Cockatiel colour genetics

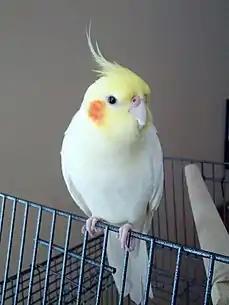
A pet lutino cockatiel. Note the lack of dark pigment, including in the beak, eyes, feathering, feet, skin and toenails.

Pied cockatiel plumage patterns vary significantly between one individual to another, giving rise to cockatiel breeders and hobbyists' "Heavy Pied" and "Light Pied" distinctions. Unfortunately, the degree in piedness remains genetically unpredictable. However, breeding heavily pied specimens together generally produces a higher percentage of heavily pied offspring than breeding lesser pied specimens together. Ultimately, the "Pied" mutation causes the bird to lack a majority of the typical grey plumage on the breast, belly, and head. Thus "Pied" cockatiels are characterized by the degree of their yellow or yellow-white colouring in these areas. Last but not least, there are the exceptional Clear-pied individuals that are solid yellowish-white or solid white just like Lutino and/or albino but with normal blackish eyes and out of ADMpied (recessive pied) parentage.